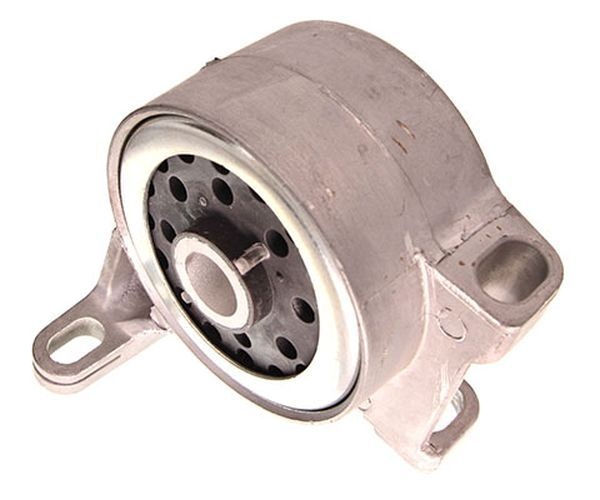
Lagerung Motor für FORD COUGAR MONDEO I Stufenheck Turnier II
Hersteller MAXGEAR Herstellernummer 76-0055 Einbauposition hinten Lagerungsart Gummimetalllager Vergleichbar mit/Passend zu: FORD 1 006 033 FORD 1 015 817 FORD 1 024 959 FORD 1 024 960 FORD 1 097 914 FORD 1 097 920 FORD 6 803 993 FORD 6 803 994 FORD 6 911 968 FORD 6 941 524 FORD 6 961 946 FORD 6 995 241 FORD 7 038 493 FORD 7 068 451 FORD 7 304 921 FORD 7 304 922 FORD USA 95BB6P082DA FORD USA 97BB6P082AB FORD USA 97BB6P082CA FORD USA 98BB6P082AA FORD USA 98BB6P082CA FORD 1006033 FORD 1015817 FORD 1024959 FORD 1024960 FORD 1097914 FORD 1097920 FORD 6803993 FORD 6803994 FORD 6911968 FORD 6941524 FORD 6961946 FORD 6995241 FORD 7038493 FORD 7068451 FORD 7304921 FORD 7304922 BORG & BECK BEM4045 BSG BSG 30-700-259 BSG BSG 30-700-276 FEBI BILSTEIN 22161 FIRST LINE FEM4045 KAUTEK FD-EM013 MAXGEAR 76-0055 ORIGINAL IMPERIUM 36217 STELLOX 25-19763-SX SWAG 50 92 2161 VAICO V25-0139 ZENTPARTS Z13249 Die genannten Referenz- und Originalnummern dienen ausschließlich zu Vergleichszwecken und sind kein Hinweis auf den Hersteller. Fahrzeug HSN-TSN ccm/kW/PS Baujahr Einschränkung FORD COUGAR (EC_) 2.0 16V 8566-341 1988/96/131 08.1998-12.2001 Getriebeart: Schaltgetriebe FORD COUGAR (EC_) 2.5 ST 200 8566-373 2495/151/205 01.2000-12.2001 Getriebeart: Schaltgetriebe FORD COUGAR (EC_) 2.5 V6 24V 8566-342 2544/125/170 08.1998-12.2001 Getriebeart: Schaltgetriebe FORD MONDEO I (GBP) 1.6 I 16V 0928-831 1597/66/90 02.1993-08.1996 Getriebeart: Schaltgetriebe FORD MONDEO I (GBP) 1.6 I 16V 0928-884 1597/65/88 07.1994-08.1996 Getriebeart: Schaltgetriebe FORD MONDEO I (GBP) 1.8 I 16V 0928-869 1796/82/112 07.1994-08.1996 Getriebeart: Schaltgetriebe FORD MONDEO I (GBP) 1.8 I 16V 0928-833 1796/85/115 02.1993-08.1996 Getriebeart: Schaltgetriebe FORD MONDEO I (GBP) 1.8 I 16V 4X4 1796/85/115 02.1993-08.1996 Getriebeart: Schaltgetriebe FORD MONDEO I (GBP) 1.8 TD 0928-850 1753/65/88 06.1993-08.1996 Getriebeart: Schaltgetriebe FORD MONDEO I (GBP) 1.8 TD 0928-945 1753/66/90 10.1995-08.1996 Getriebeart: Schaltgetriebe FORD MONDEO I (GBP) 2.0 I 16V 0928-296 0928-835 1988/100/136 02.1993-08.1996 Getriebeart: Schaltgetriebe FORD MONDEO I (GBP) 2.0 I 16V 4X4 1988/100/136 04.1993-08.1996 Getriebeart: Schaltgetriebe FORD MONDEO I (GBP) 2.0 I 16V 4X4 0928-904 1988/97/132 12.1994-08.1996 Getriebeart: Schaltgetriebe FORD MONDEO I (GBP) 2.5 I 24V 0928-882 2544/125/170 07.1994-08.1996 Getriebeart: Schaltgetriebe FORD MONDEO I STUFENHECK (GBP) 1.6 I 16V 0928-832 1597/66/90 02.1993-08.1996 Getriebeart: Schaltgetriebe FORD MONDEO I STUFENHECK (GBP) 1.6 I 16V 0928-885 1597/65/88 07.1994-08.1996 Getriebeart: Schaltgetriebe FORD MONDEO I STUFENHECK (GBP) 1.8 I 16V 0928-870 1796/82/112 01.1994-08.1996 Getriebeart: Schaltgetriebe FORD MONDEO I STUFENHECK (GBP) 1.8 I 16V 0928-834 1796/85/115 02.1993-08.1996 Getriebeart: Schaltgetriebe FORD MONDEO I STUFENHECK (GBP) 1.8 TD 0928-851 1753/65/88 06.1993-08.1996 Getriebeart: Schaltgetriebe FORD MONDEO I STUFENHECK (GBP) 1.8 TD 0928-946 1753/66/90 10.1995-08.1996 Getriebeart: Schaltgetriebe FORD MONDEO I STUFENHECK (GBP) 2.0 I 16V 0928-297 0928-836 1988/100/136 02.1993-08.1996 Getriebeart: Schaltgetriebe FORD MONDEO I STUFENHECK (GBP) 2.0 I 16V 4X4 1988/100/136 02.1993-08.1996 Getriebeart: Schaltgetriebe FORD MONDEO I STUFENHECK (GBP) 2.0 I 16V 4X4 0928-905 1988/97/132 12.1994-08.1996 Getriebeart: Schaltgetriebe FORD MONDEO I STUFENHECK (GBP) 2.5 I 24V 0928-883 2544/125/170 07.1994-08.1996 Getriebeart: Schaltgetriebe FORD MONDEO I TURNIER (BNP) 1.6 I 16V 0928-841 1597/66/90 04.1993-08.1996 Getriebeart: Schaltgetriebe FORD MONDEO I TURNIER (BNP) 1.6 I 16V 0928-887 1597/65/88 07.1994-08.1996 Getriebeart: Schaltgetriebe FORD MONDEO I TURNIER (BNP) 1.8 I 16V 0928-868 1796/82/112 07.1994-08.1996 Getriebeart: Schaltgetriebe FORD MONDEO I TURNIER (BNP) 1.8 I 16V 0928-842 1796/85/115 04.1993-08.1996 Getriebeart: Schaltgetriebe FORD MONDEO I TURNIER (BNP) 1.8 I 16V 4X4 1796/85/115 04.1993-08.1996 Getriebeart: Schaltgetriebe FORD MONDEO I TURNIER (BNP) 1.8 TD 0928-844 1753/65/88 06.1993-08.1996 Getriebeart: Schaltgetriebe FORD MONDEO I TURNIER (BNP) 1.8 TD 0928-947 1753/66/90 11.1995-08.1996 Getriebeart: Schaltgetriebe FORD MONDEO I TURNIER (BNP) 2.0 I 16V 0928-843 1988/100/136 04.1993-08.1996 Getriebeart: Schaltgetriebe FORD MONDEO I TURNIER (BNP) 2.0 I 16V 4X4 0928-906 1988/97/132 12.1994-08.1996 Getriebeart: Schaltgetriebe FORD MONDEO I TURNIER (BNP) 2.0 I 16V 4X4 1988/100/136 04.1993-08.1996 Getriebeart: Schaltgetriebe FORD MONDEO I TURNIER (BNP) 2.5 I 24V 0928-886 2544/125/170 07.1994-08.1996 Getriebeart: Schaltgetriebe FORD MONDEO II (BAP) 1.6 I 8566-305 1597/66/90 08.1996-09.2000 Getriebeart: Schaltgetriebe FORD MONDEO II (BAP) 1.6 I 16V 8566-344 1597/70/95 05.1998-09.2000 Getriebeart: Schaltgetriebe FORD MONDEO II (BAP) 1.8 I 8566-306 1796/85/115 08.1996-09.2000 Getriebeart: Schaltgetriebe FORD MONDEO II (BAP) 1.8 TD 8566-307 1753/66/90 08.1996-09.2000 Getriebeart: Schaltgetriebe FORD MONDEO II (BAP) 2.0 I 8566-308 1988/96/131 08.1996-09.2000 Getriebeart: Schaltgetriebe FORD MONDEO II (BAP) 2.5 24V 8566-309 2544/125/170 08.1996-09.2000 Getriebeart: Schaltgetriebe FORD MONDEO II (BAP) 2.5 24V 8566-375 2495/125/170 06.2000-09.2000 Getriebeart: Schaltgetriebe FORD MONDEO II (BAP) 2.5 ST 200 8566-370 2495/151/205 05.1999-09.2000 Getriebeart: Schaltgetriebe FORD MONDEO II STUFENHECK (BFP) 1.6 I 8566-300 1597/66/90 08.1996-09.2000 Getriebeart: Schaltgetriebe FORD MONDEO II STUFENHECK (BFP) 1.6 I 16V 8566-343 1597/70/95 05.1998-09.2000 Getriebeart: Schaltgetriebe FORD MONDEO II STUFENHECK (BFP) 1.8 I 8566-301 1796/85/115 08.1996-09.2000 Getriebeart: Schaltgetriebe FORD MONDEO II STUFENHECK (BFP) 1.8 TD 8566-302 1753/66/90 08.1996-09.2000 Getriebeart: Schaltgetriebe FORD MONDEO II STUFENHECK (BFP) 2.0 I 8566-303 1988/96/131 08.1996-09.2000 Getriebeart: Schaltgetriebe FORD MONDEO II STUFENHECK (BFP) 2.5 24V 8566-304 2544/125/170 08.1996-09.2000 Getriebeart: Schaltgetriebe FORD MONDEO II STUFENHECK (BFP) 2.5 24V 8566-374 2495/125/170 06.2000-09.2000 Getriebeart: Schaltgetriebe FORD MONDEO II STUFENHECK (BFP) 2.5 ST 200 8566-371 2495/151/205 05.1999-09.2000 Getriebeart: Schaltgetriebe FORD MONDEO II TURNIER (BNP) 1.6 I 0928-841 1597/66/90 08.1996-09.2000 Getriebeart: Schaltgetriebe FORD MONDEO II TURNIER (BNP) 1.6 I 16V 0928-286 1597/70/95 05.1998-09.2000 Getriebeart: Schaltgetriebe FORD MONDEO II TURNIER (BNP) 1.8 I 0928-842 1796/85/115 08.1996-09.2000 Motorcode: RKF Motorcode: RKJ Motorcode: RKK Motorcode: RKH Motorcode: RKB Getriebeart: Schaltgetriebe FORD MONDEO II TURNIER (BNP) 1.8 TD 0928-947 1753/66/90 08.1996-09.2000 Getriebeart: Schaltgetriebe FORD MONDEO II TURNIER (BNP) 2.0 I 0928-967 1988/96/131 08.1996-09.2000 Getriebeart: Schaltgetriebe FORD MONDEO II TURNIER (BNP) 2.5 24V 0928-886 2544/125/170 08.1996-09.2000 Getriebeart: Schaltgetriebe FORD MONDEO II TURNIER (BNP) 2.5 24V 8566-376 2495/125/170 10.1999-09.2000 Getriebeart: Schaltgetriebe FORD MONDEO II TURNIER (BNP) 2.5 ST 200 0928-284 2495/151/205 05.1999-09.2000 Getriebeart: Schaltgetriebe
Brand: MAXGEAR
Category: Vehicles & Parts > Vehicle Parts & Accessories > Motor Vehicle Parts > Motor Vehicle Transmission & Drivetrain Parts > Clutch Release Bearings